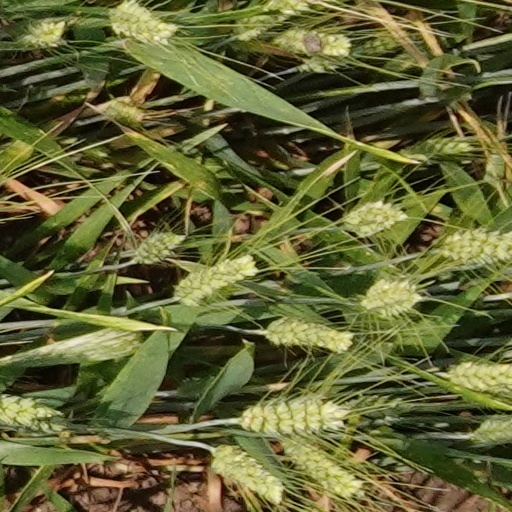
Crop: wheat